Capromeryx

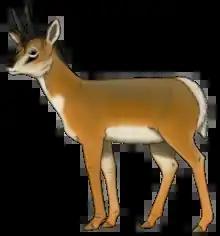
Reconstruction of "Capromeryx minor" based on La Brea Tar Pits specimen, illustration by Joaquín Eng Ponce.

"Capromeryx" were the smallest members of the pronghorn family Antilocapridae. They are recognized by having two upright horns that are conical in shape (wider at the base and tapering toward the top). The United States distribution of this genus includes: Arizona, California, Florida, New Mexico, Texas, and Washington. Fossils have also been found in the Mexican states of: Chihuahua, Sonara, and Baja California. Many "Capromeryx" fossils have been found in tar pits, and juveniles are especially common. One such location is the Rancho La Brea Tar Pits in Los Angeles, where enough bones have been unearthed to produce a full skeleton sample of "Capromeryx minor".